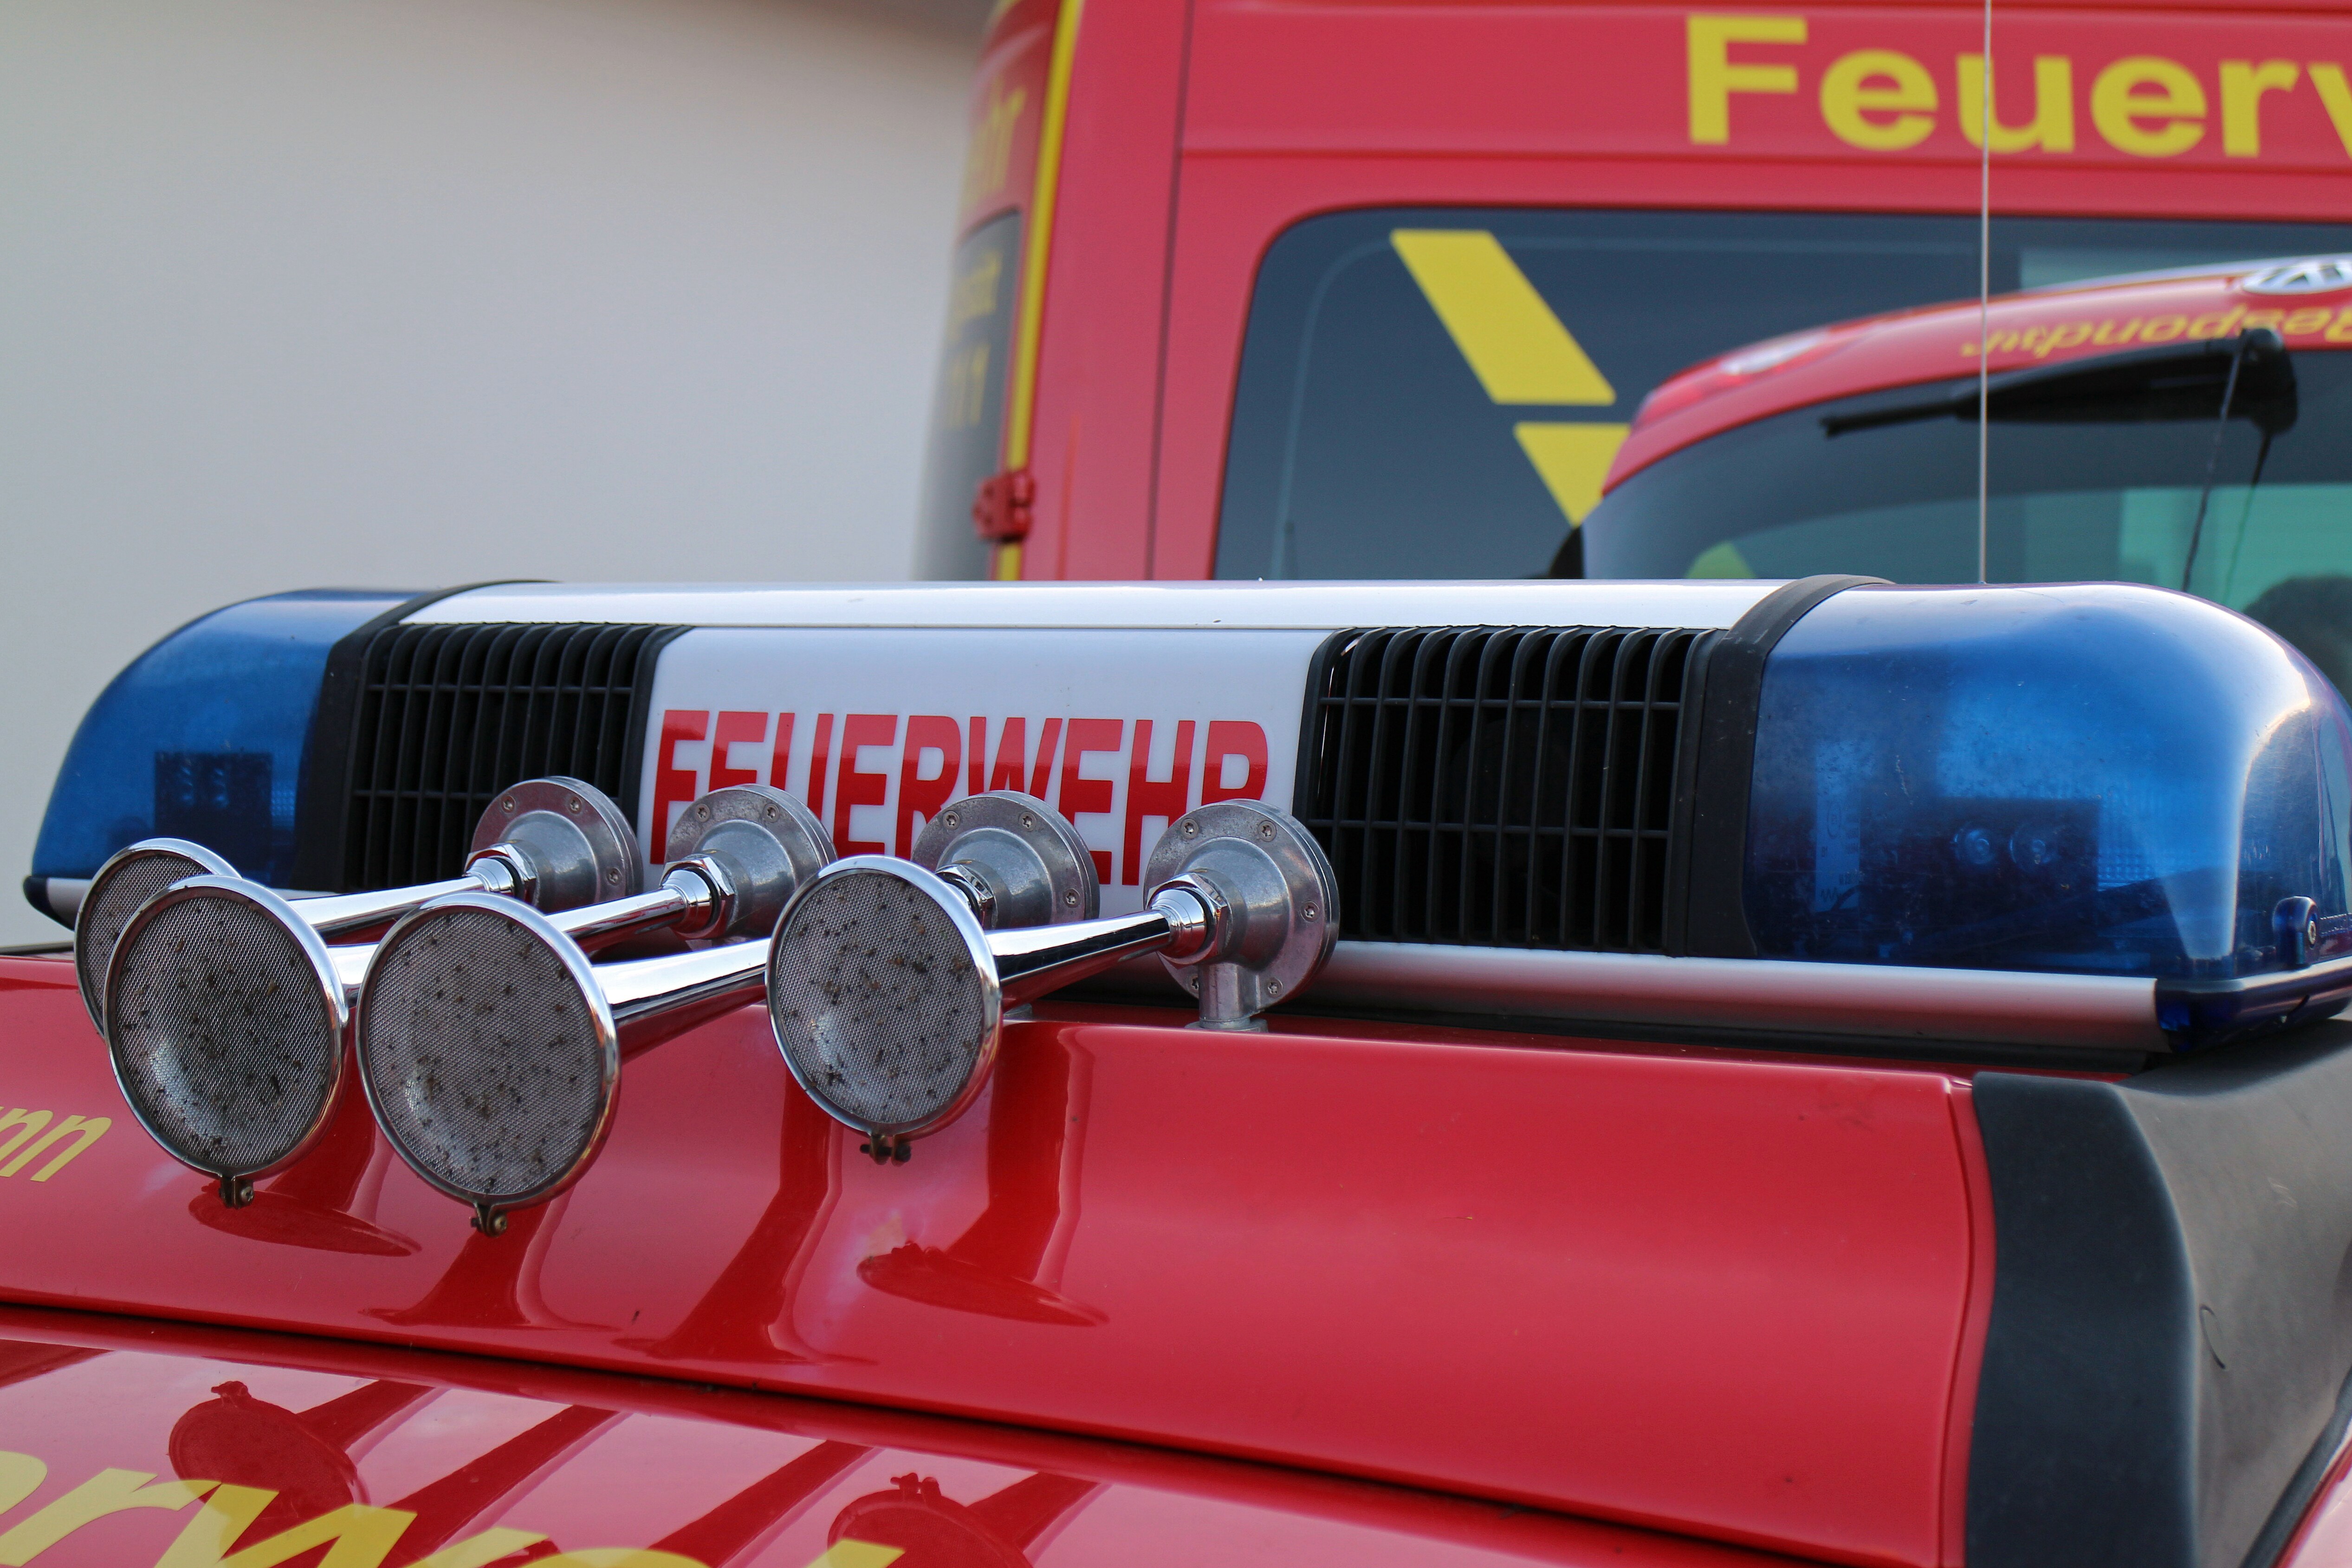
car, horn, red, vehicle, fire, auto, signal, fire truck, bumper, use, blue light, model car, automotive exterior